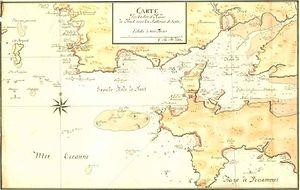
Le château de Brest est un château fort classé monument historique depuis le 21 mars 1923 situé dans le département du Finistère en France. Du Castellum romain du IIIᵉ siècle à la citadelle de Vauban jusqu'à aujourd'hui, il a traversé dix-sept siècles d’histoire et a conservé pendant tout ce temps sa vocation originelle de forteresse militaire. Il demeure aujourd'hui un site stratégique de première importance.